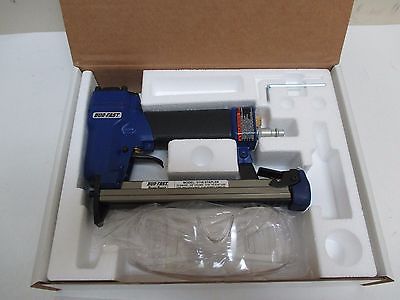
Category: stapler